Describe the emotion expressed in this image:  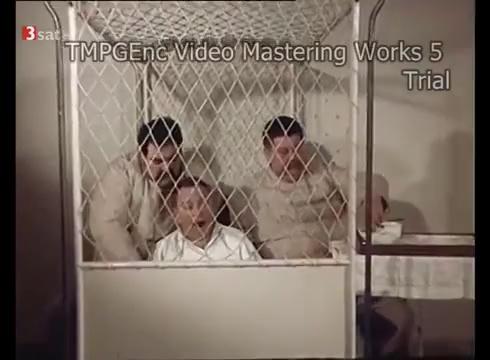
This person displays Suffering, valence and arousal with low intensity.